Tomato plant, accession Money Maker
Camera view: tilt-top (135 deg); turntable rotation: 180 degrees
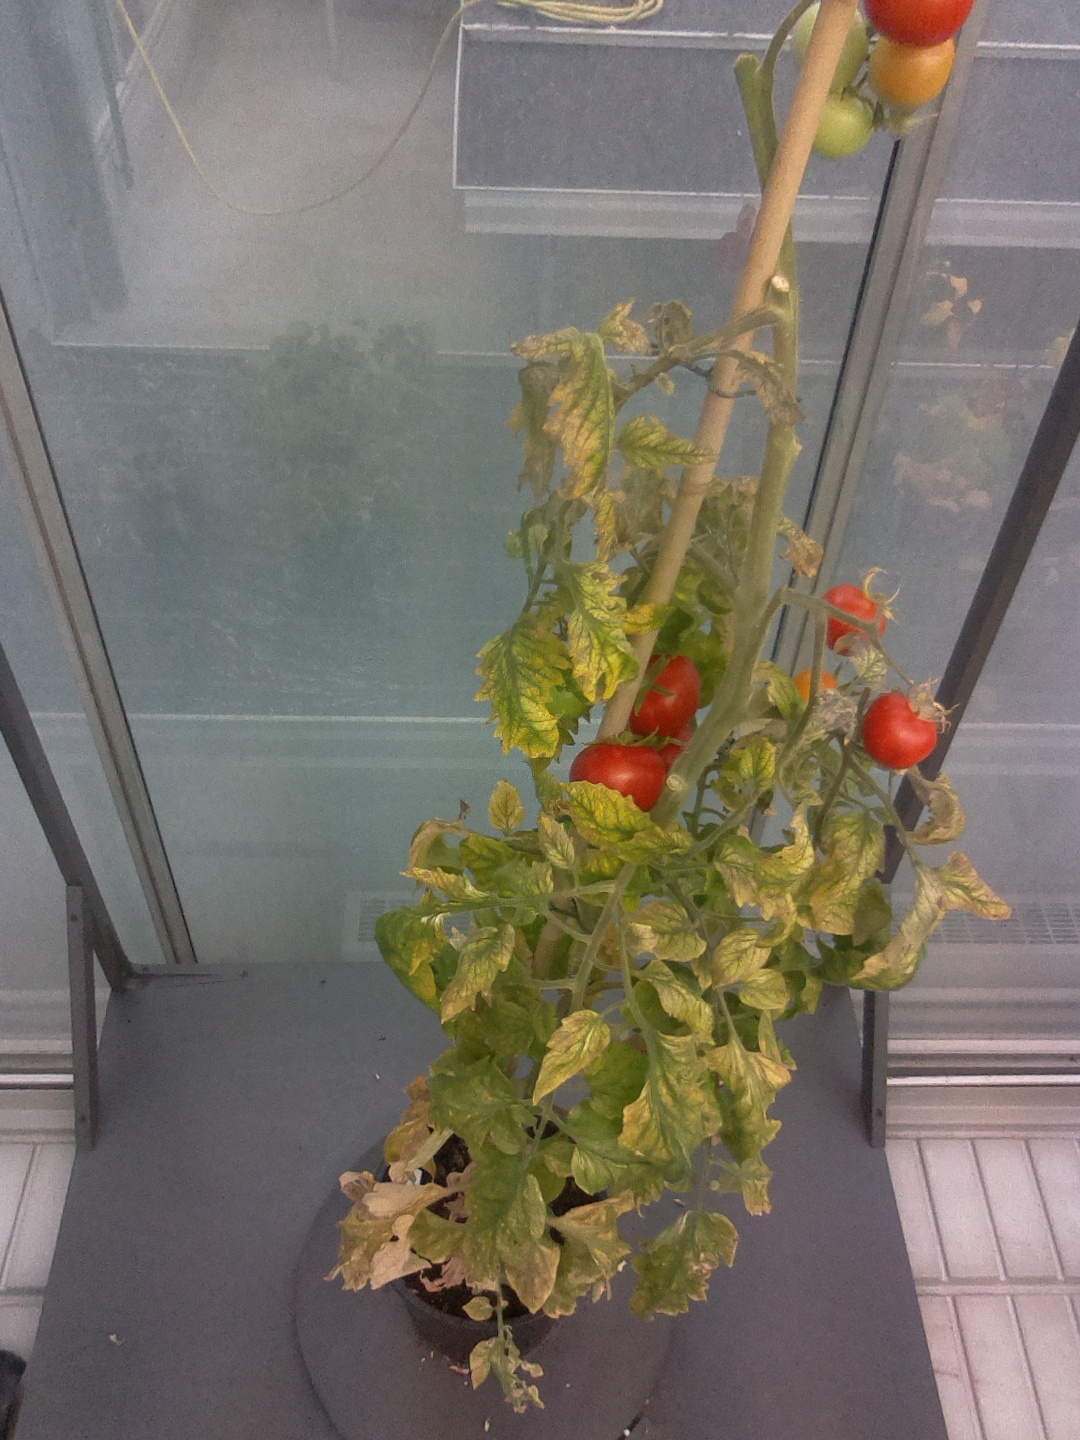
BBCH growth stage 86: 60%-70% of fruits show typical fully ripe color